College

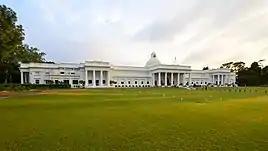
The Indian Institute of Technology, Roorkee is the oldest technical institution in Asia.

In addition to private colleges and universities, the U.S. also has a system of government funded, public universities. Many were founded under the Morrill Land-Grant Colleges Act of 1862. A movement had arisen to bring a form of more practical higher education to the masses, as "...many politicians and educators wanted to make it possible for all young Americans to receive some sort of advanced education." The Morrill Act "...made it possible for the new western states to establish colleges for the citizens." Its goal was to make higher education more easily accessible to the citizenry of the country, specifically to improve agricultural systems by providing training and scholarship in the production and sales of agricultural products, and to provide formal education in "...agriculture, home economics, mechanical arts, and other professions that seemed practical at the time."